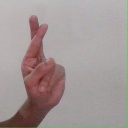
अक्षर: र